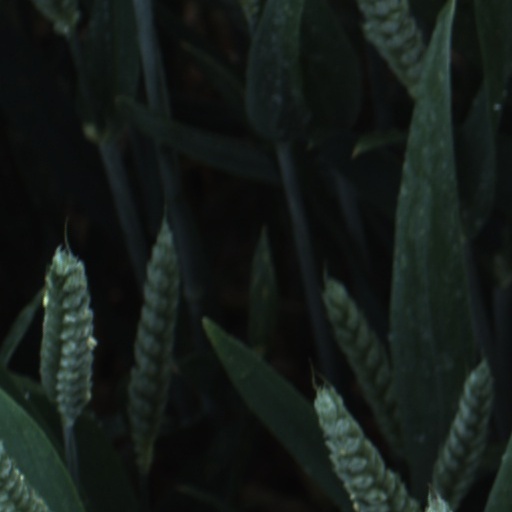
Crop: wheat